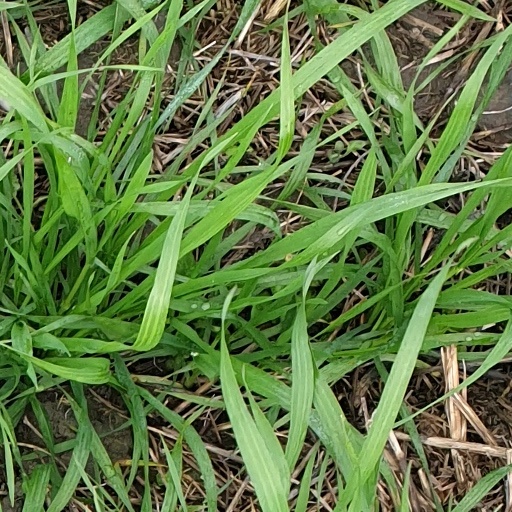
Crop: wheat